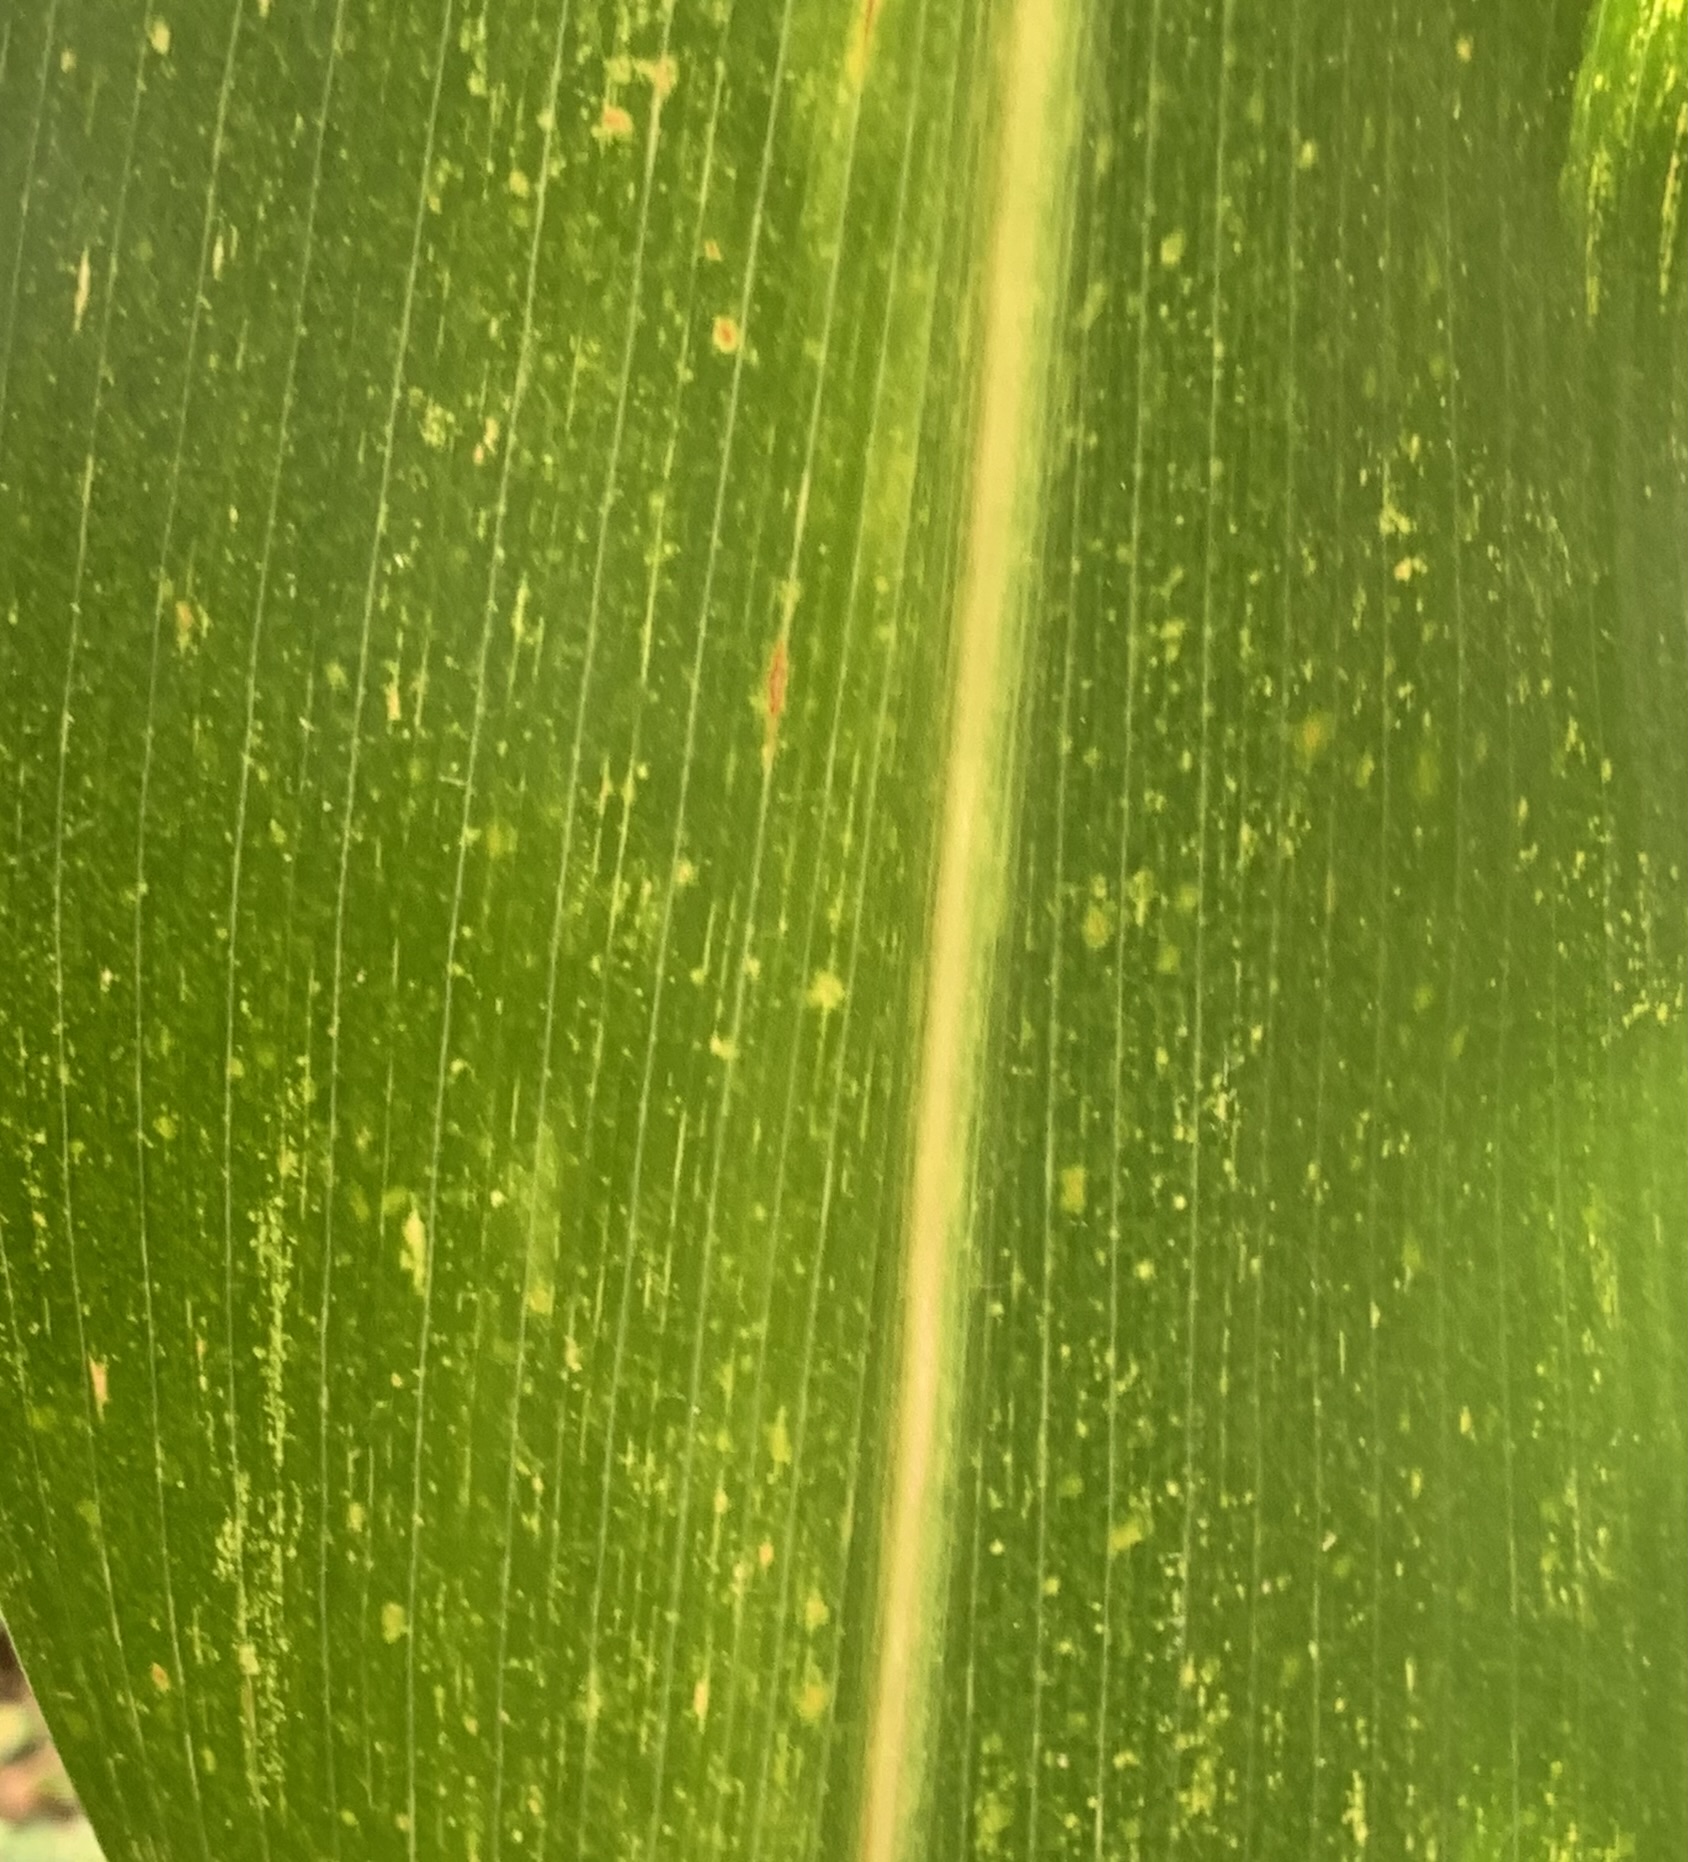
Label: MLN